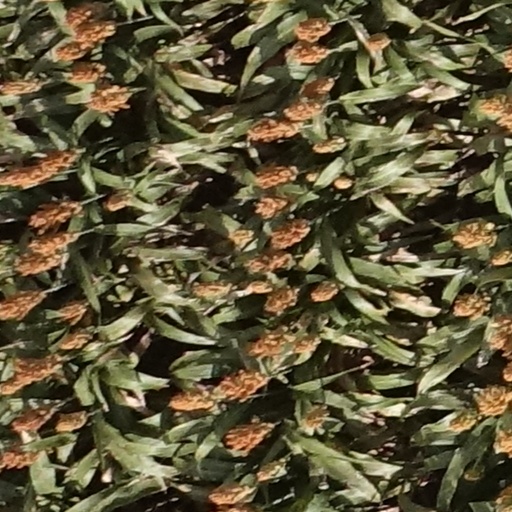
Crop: sorghum